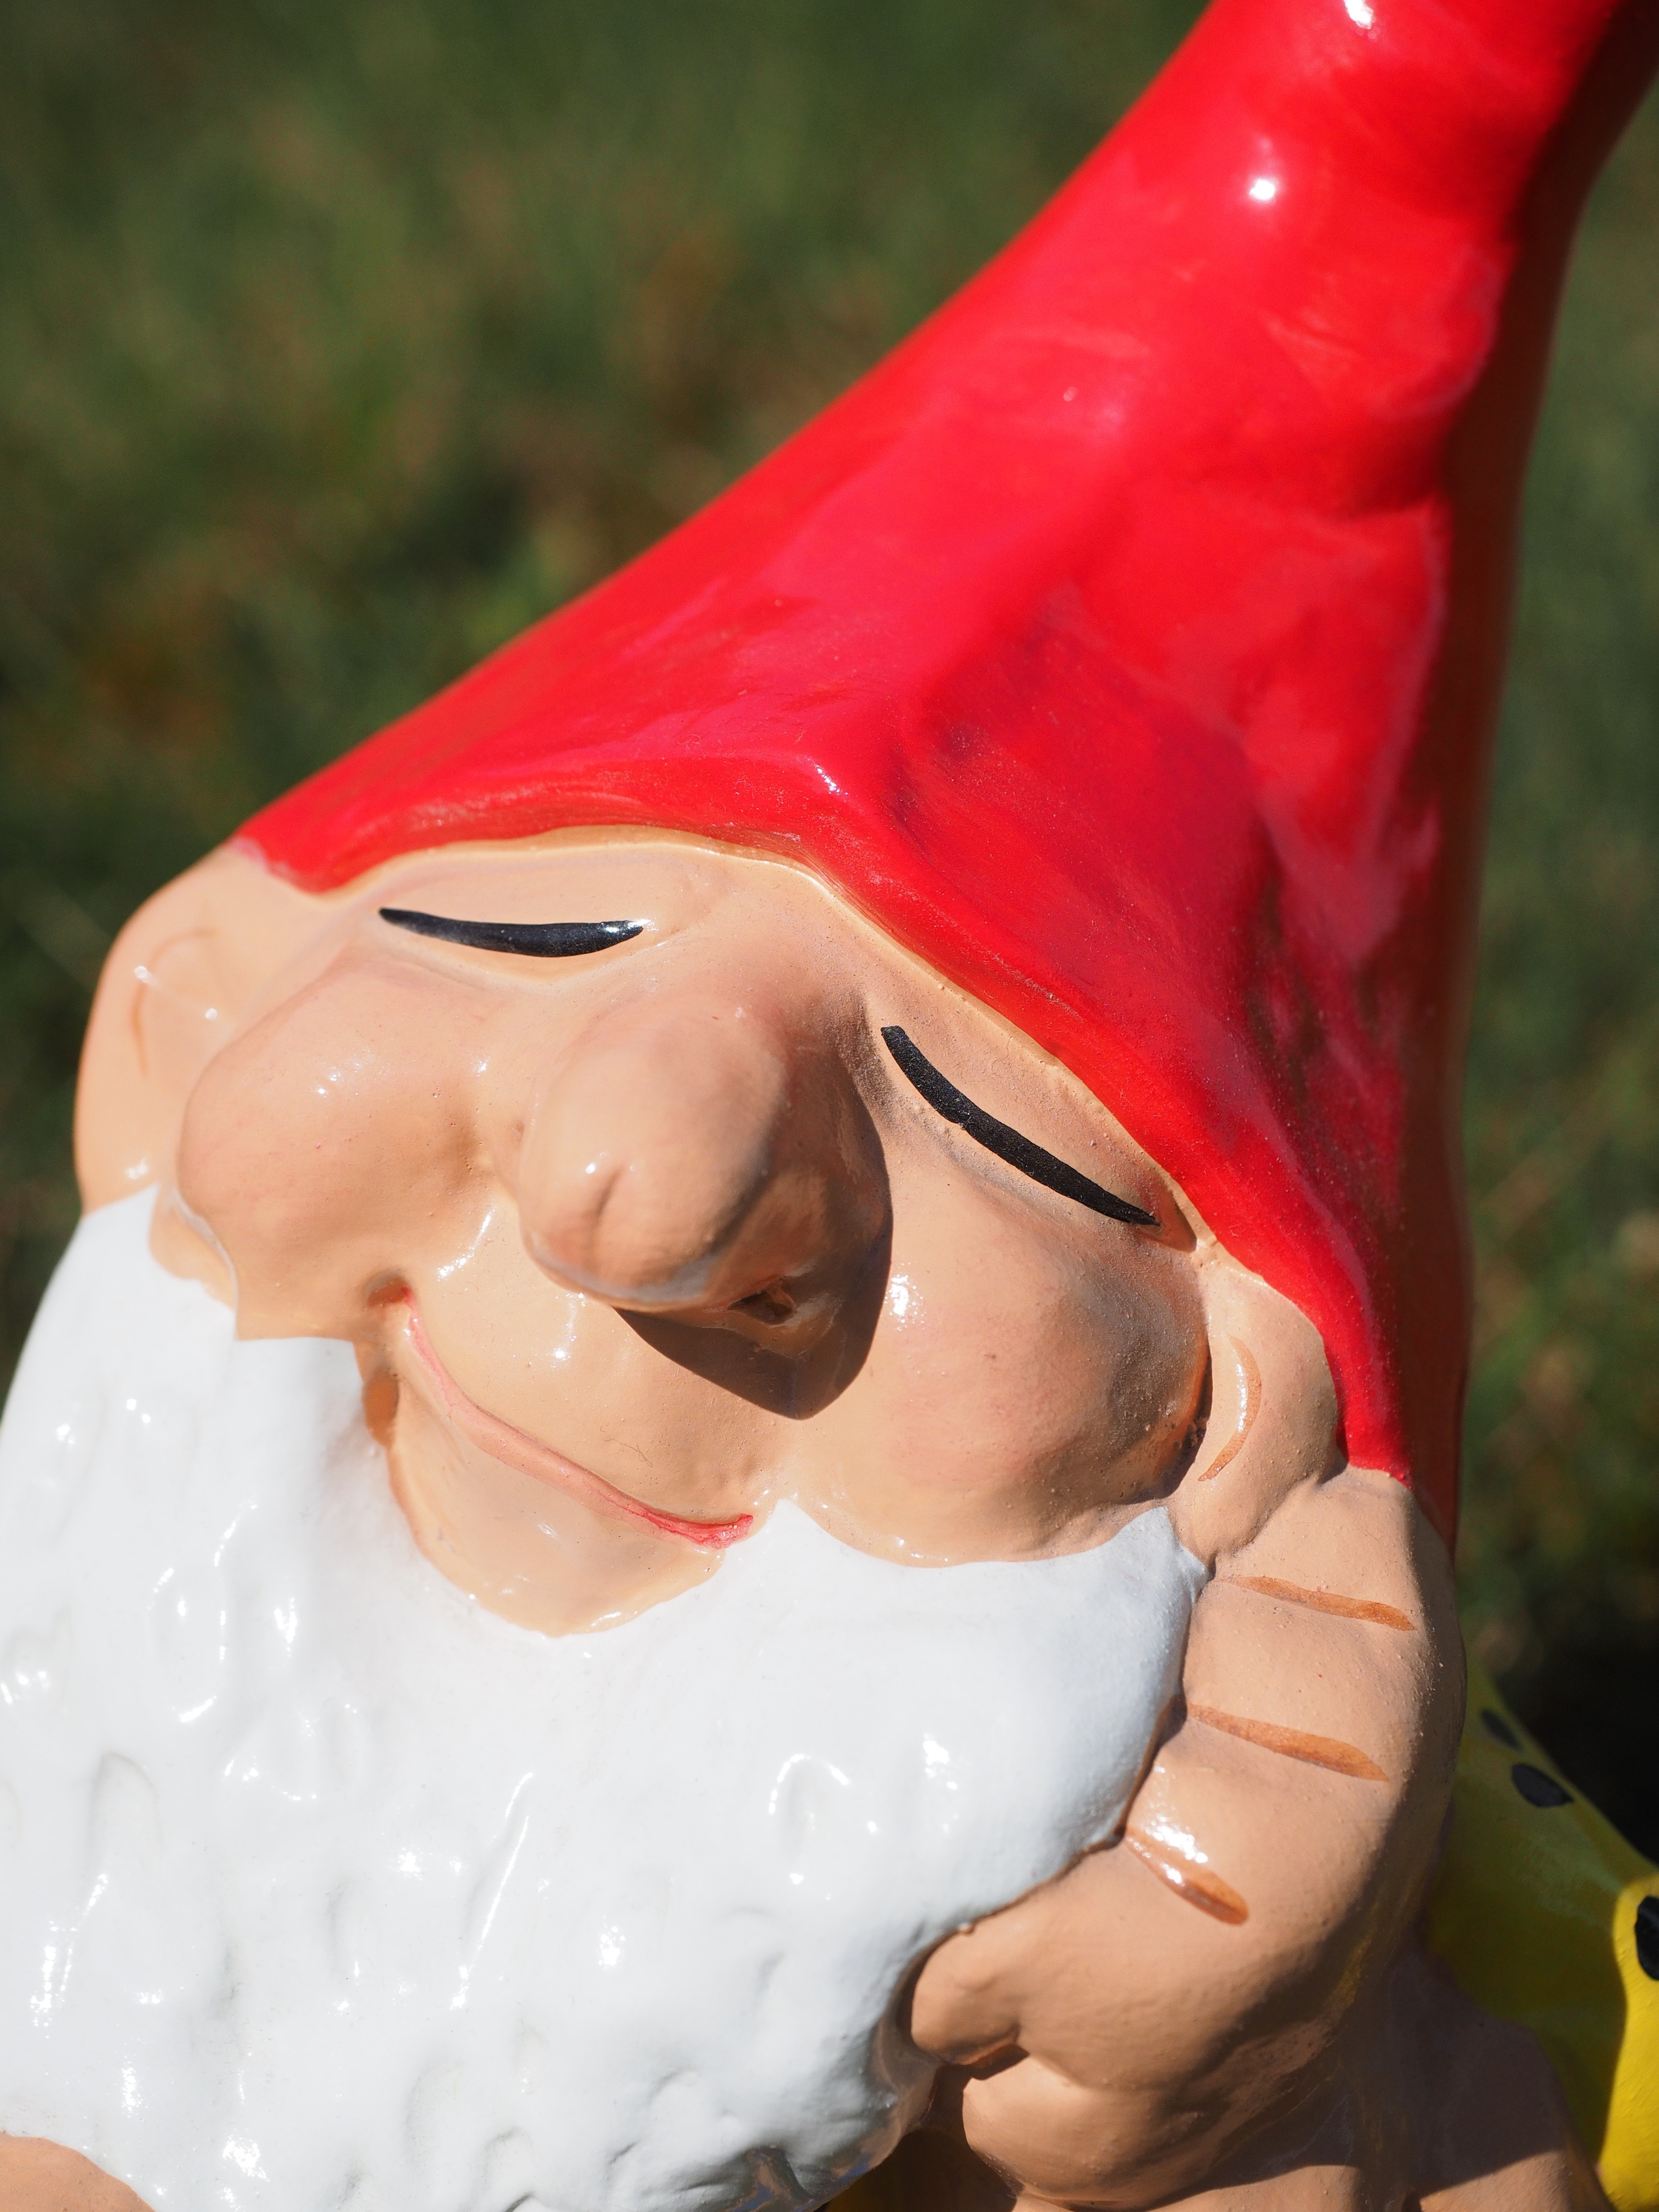
hand, sweet, cute, decoration, portrait, red, child, clothing, lady, toy, mouth, deco, fabric, face, nose, sleep, bart, figure, happy, head, funny, blessed, dwarf, costume, dreamy, dreams, relaxed, stone figure, white beard, garden figurines, gartendeko, satisfied, garden decoration, garden gnome, bearded, sense, porcelain figurine, dwarf narrow point of view